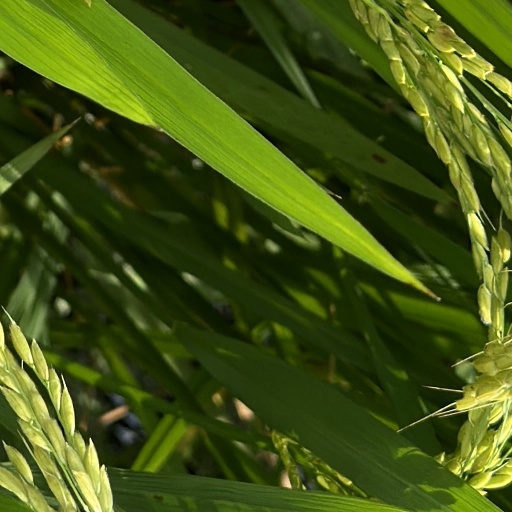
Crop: rice